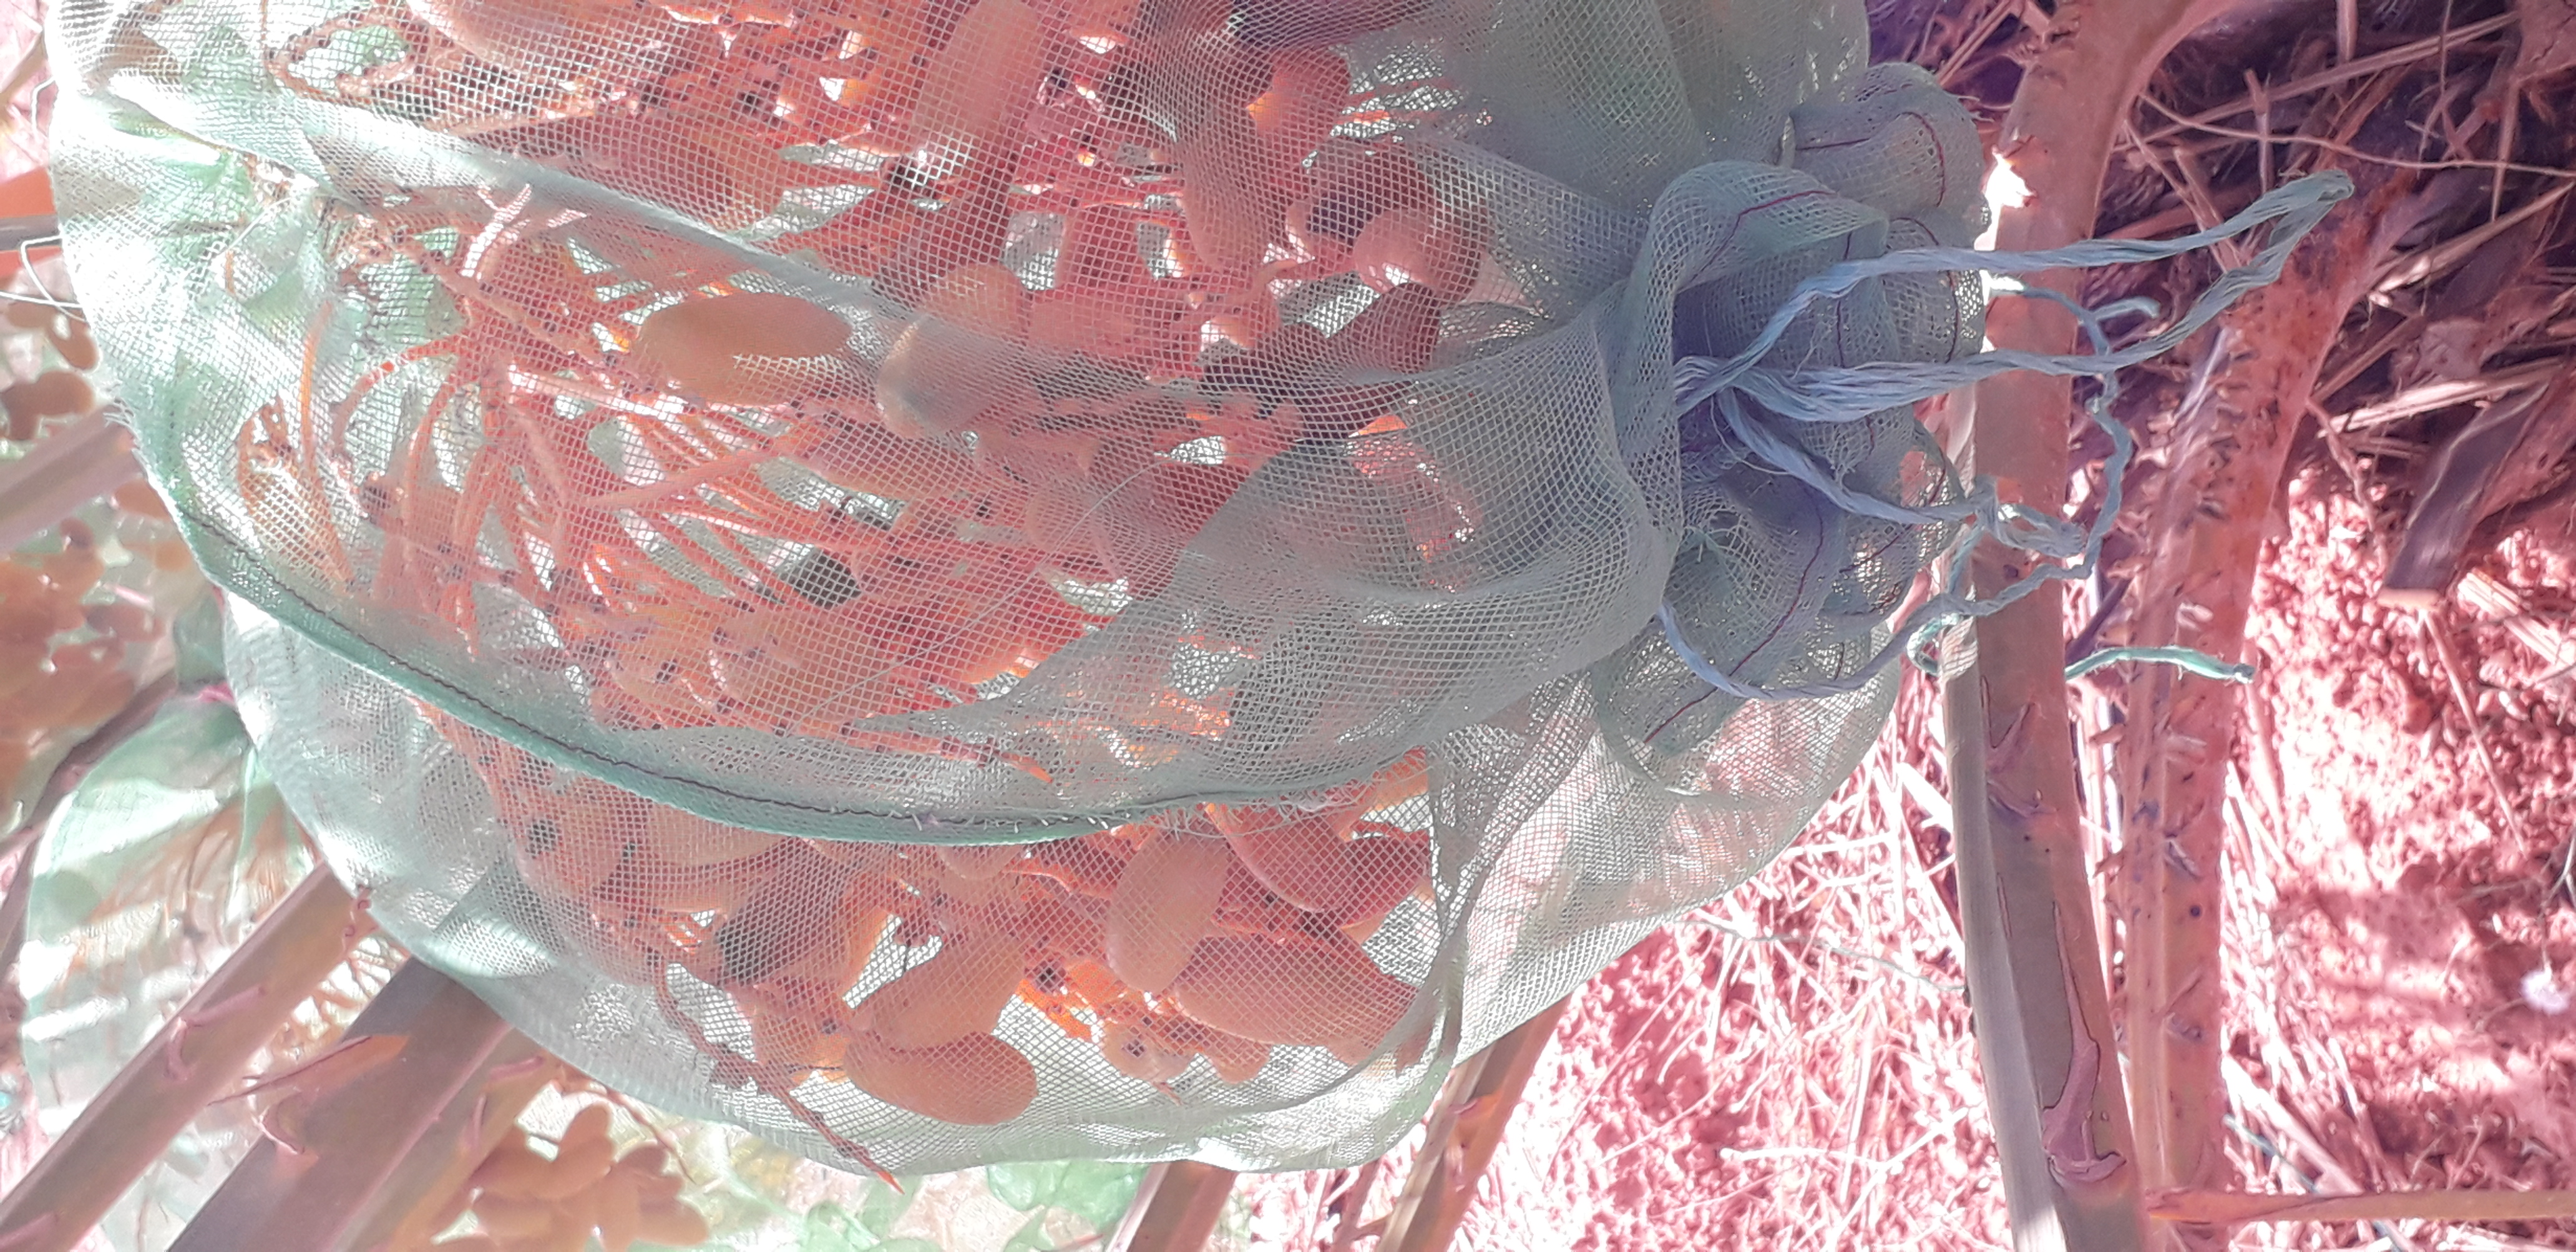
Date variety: kholt